Fred Barney Taylor

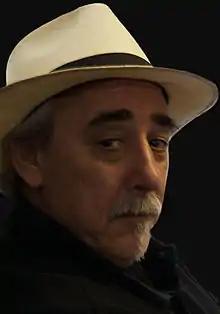
Fred Barney Taylor, 2010

Fred Barney Taylor (born August 25, 1948) is an American independent filmmaker. He is best known for directing "The Polymath or, The Life and Opinions of Samuel R. Delany, Gentleman" in 2007 which premiered at the Tribeca Film Festival. It was an official selection of the 2008 International Festival of Films on Art, London International LGFF, FRAMELINE, OUTFEST, REELING, and Seattle GLFF.